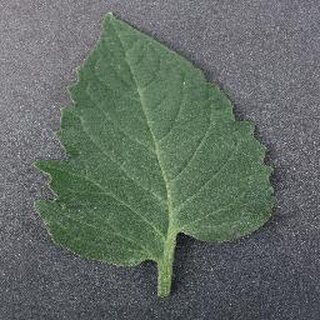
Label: healthy_tomato